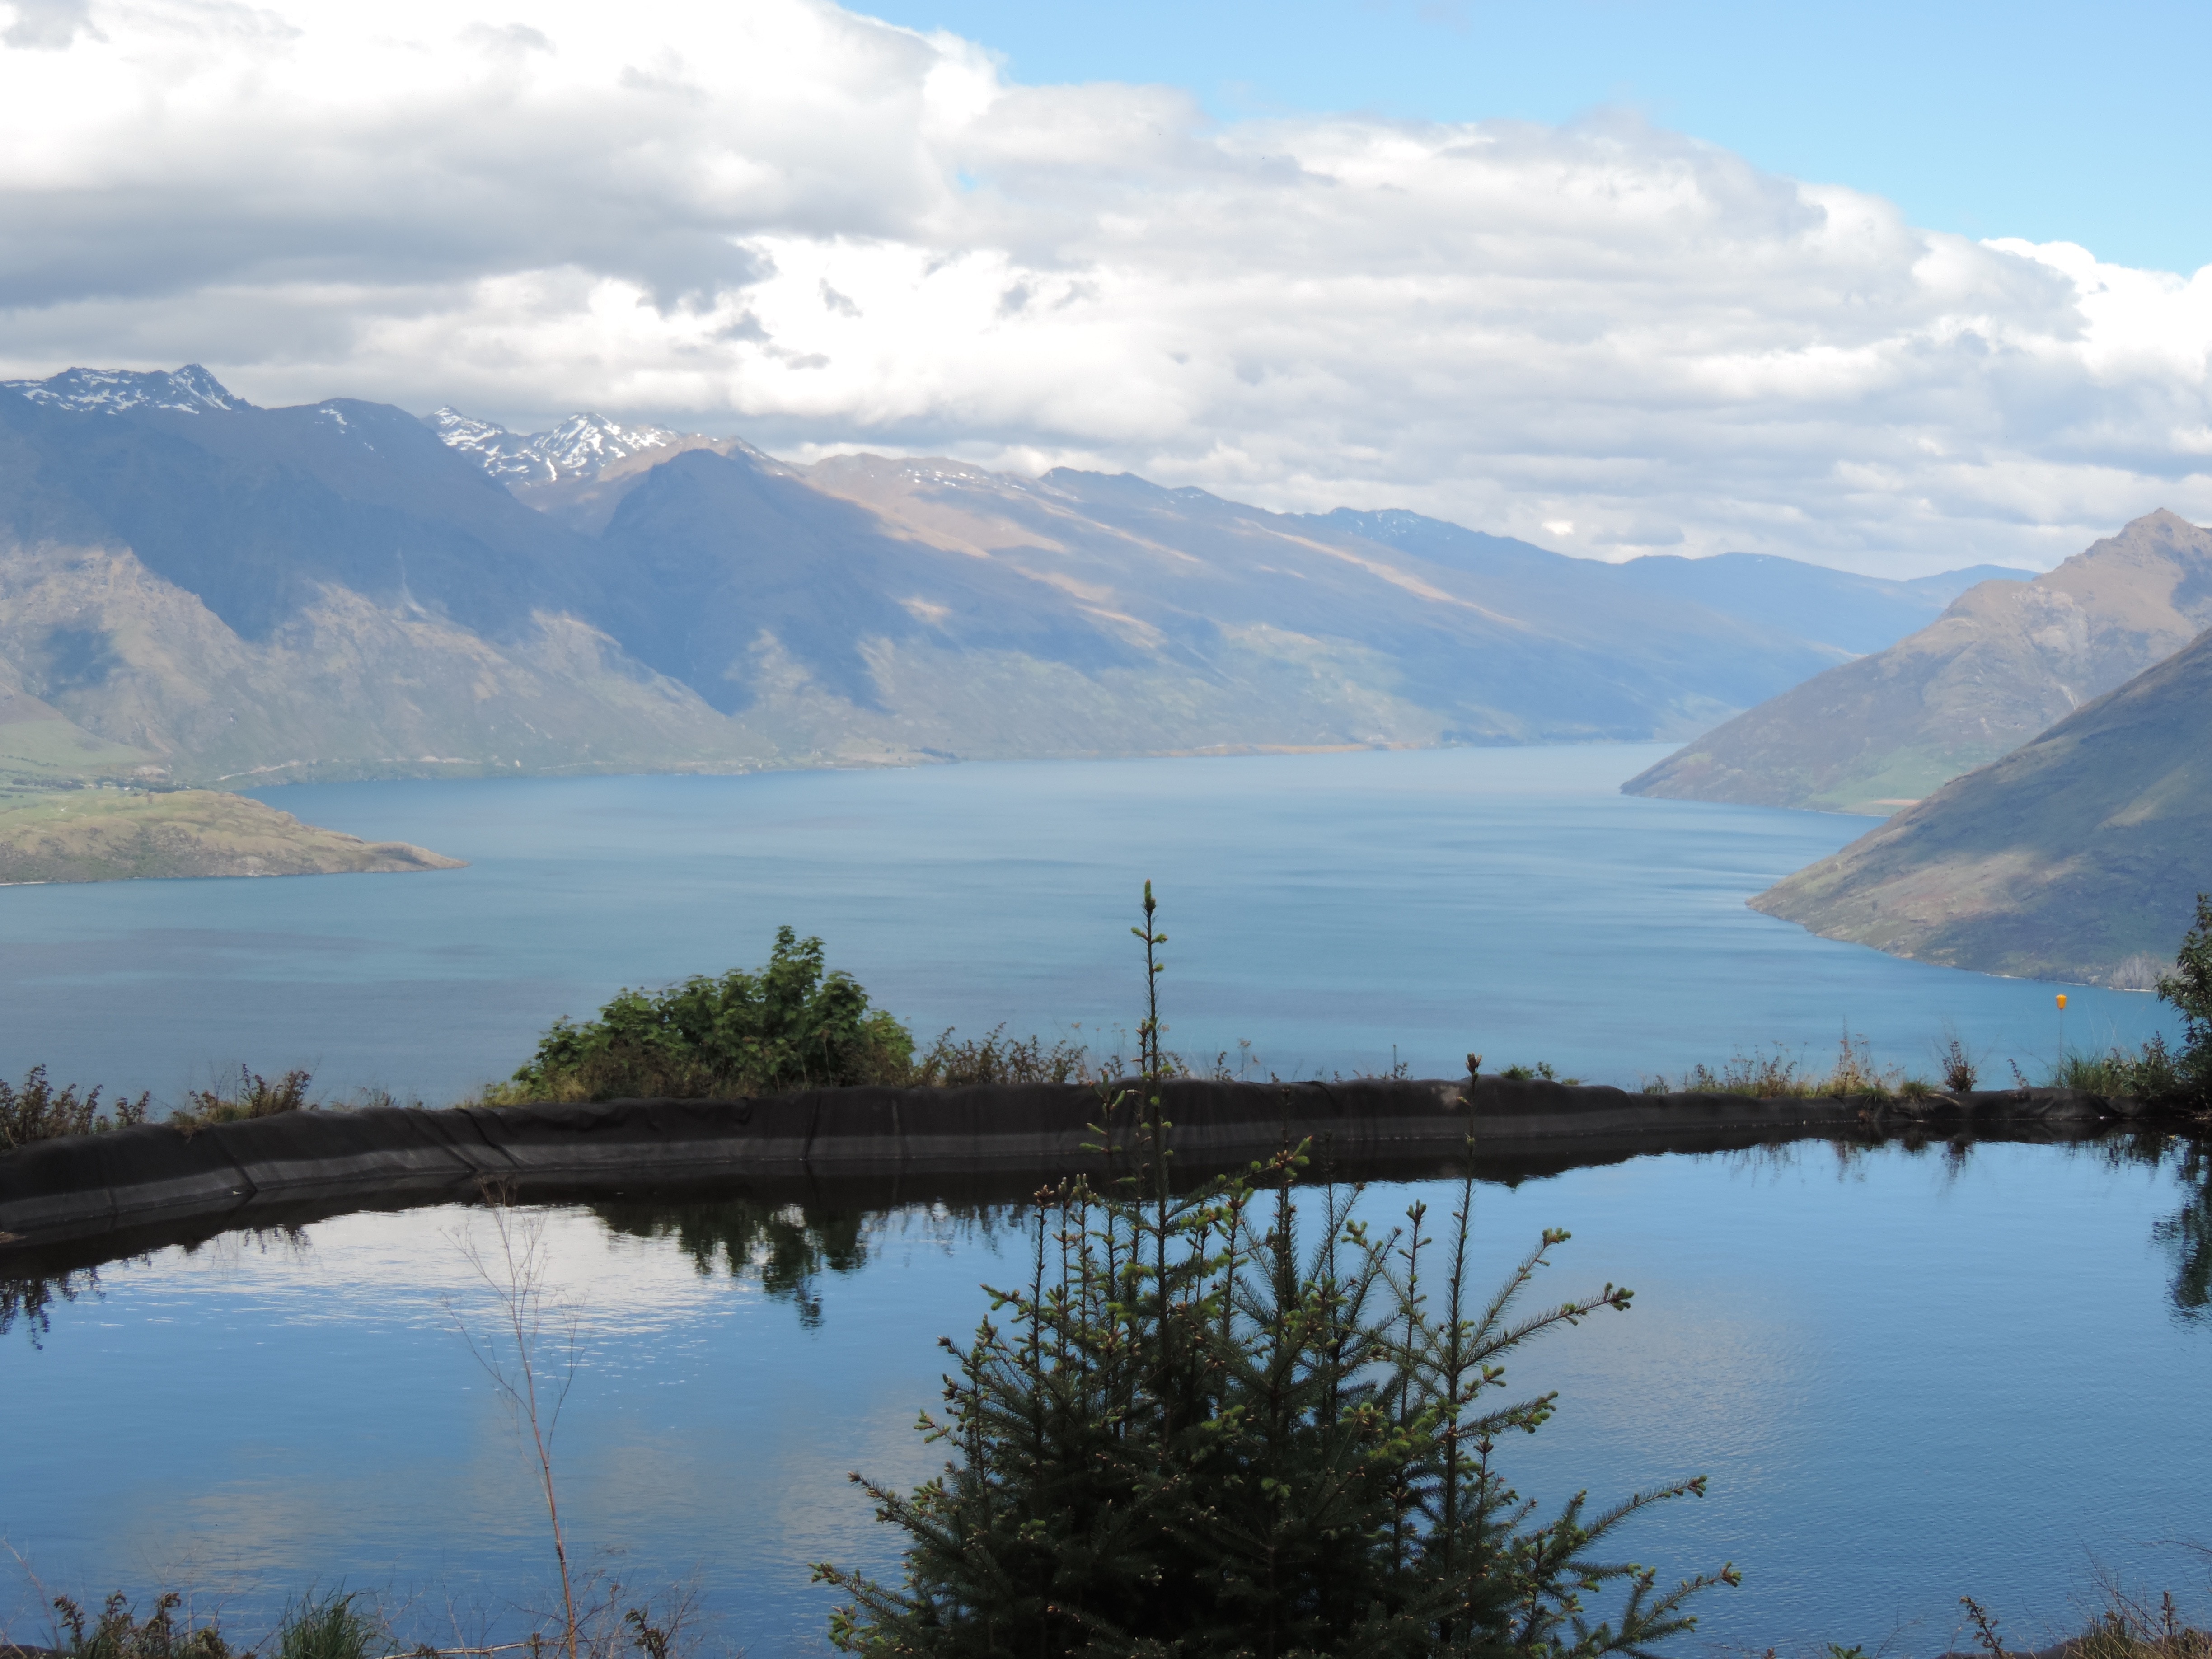
landscape, water, nature, wilderness, mountain, cloud, lake, mountain range, reflection, fjord, reservoir, highland, body of water, mountains, outlook, new zealand, fell, loch, tarn, atmospheric phenomenon, mountainous landforms